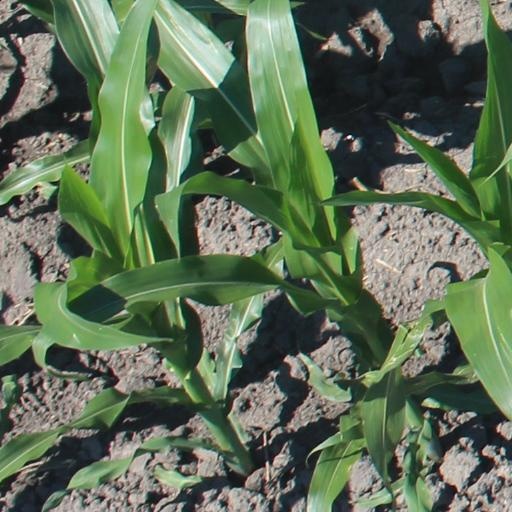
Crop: maize; corn